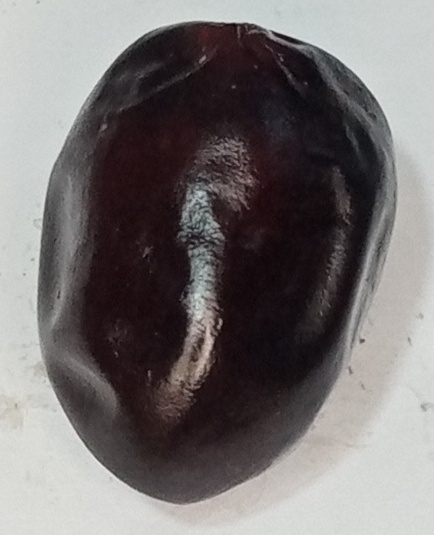
Variety: kupro
Size: large
Grade: grade-1